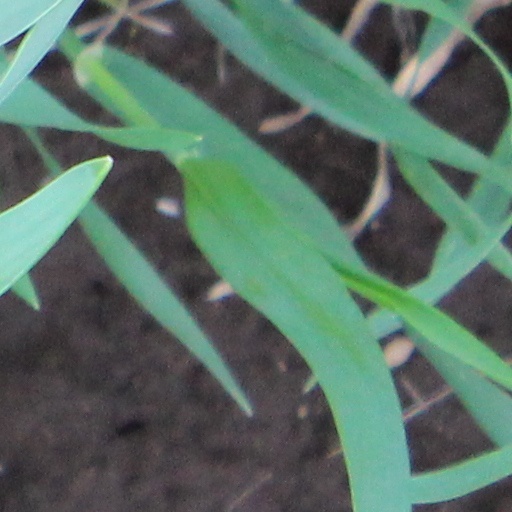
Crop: wheat